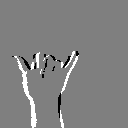
ASL letter: y